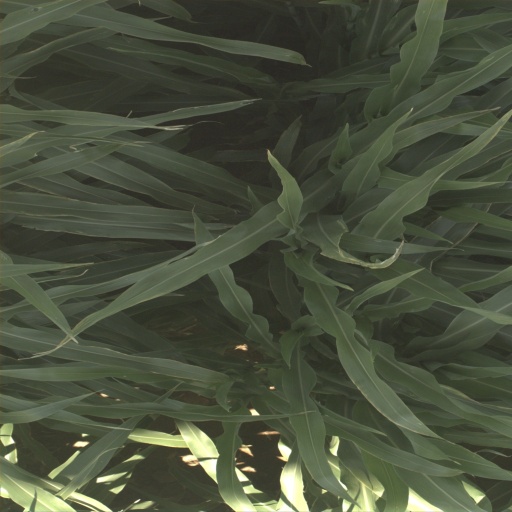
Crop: sorghum